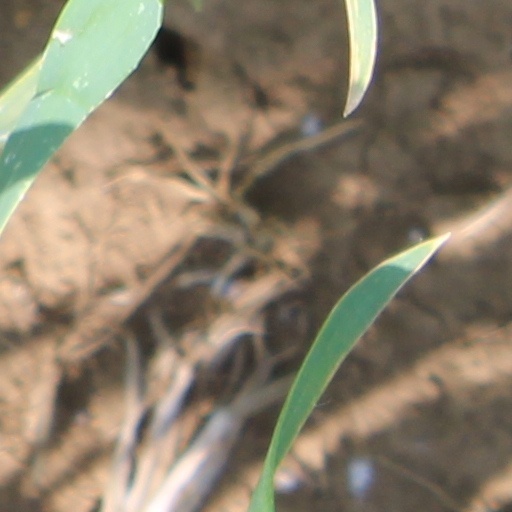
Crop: wheat